Podgorica–Shkodër railway

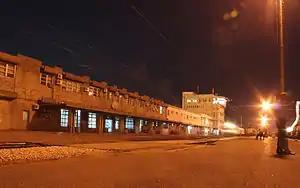
Podgorica train station, located on the Podgorica–Shkodër railway

The Podgorica–Shkodër railway is a railway connecting Albania and Montenegro, used for freight-purposes only. It is Albania's only international rail link. Although initially built between 1984 and 1985, it fell into disuse in 1991 and later fully reopened in 2003.